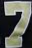
Number: 7